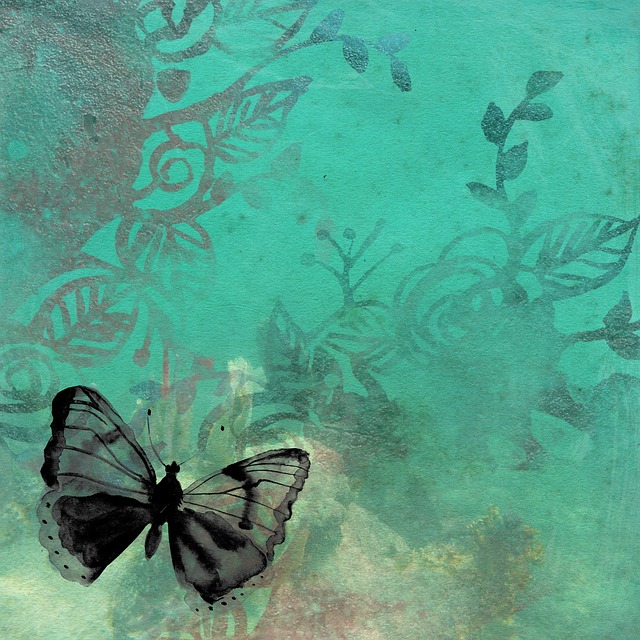
Label: farfalla